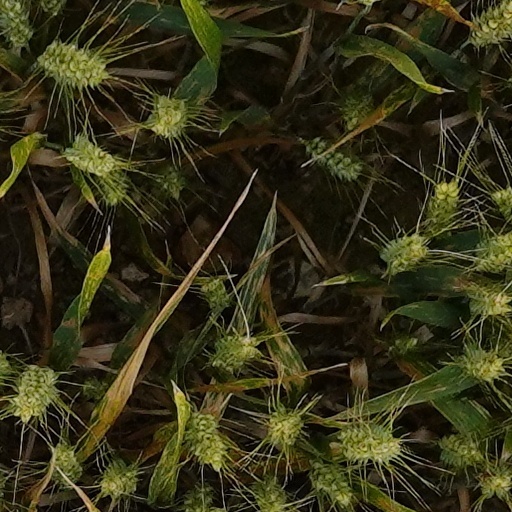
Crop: wheat